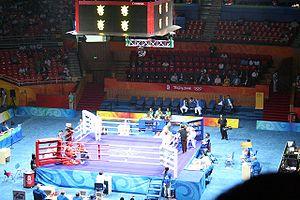
Les épreuves de boxe des Jeux olympiques d'été de 2008 ont eu lieu du 9 au 24 août 2008 au Palais des sports des ouvriers de Pékin. Onze épreuves, exclusivement masculines, étaient au programme. Le comité international olympique a affirmé que l'entrée de la boxe féminine aux Jeux olympiques serait effective à compter des Jeux de Londres en 2012.